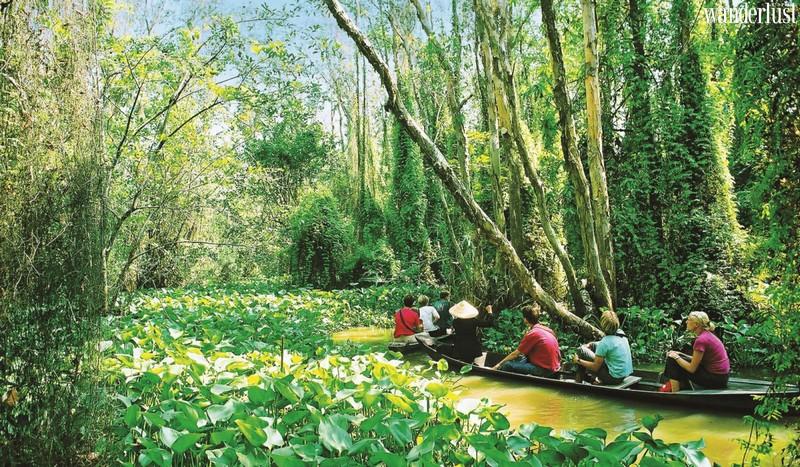
có một nhóm người đang di chuyển trên sông bằng xuồng